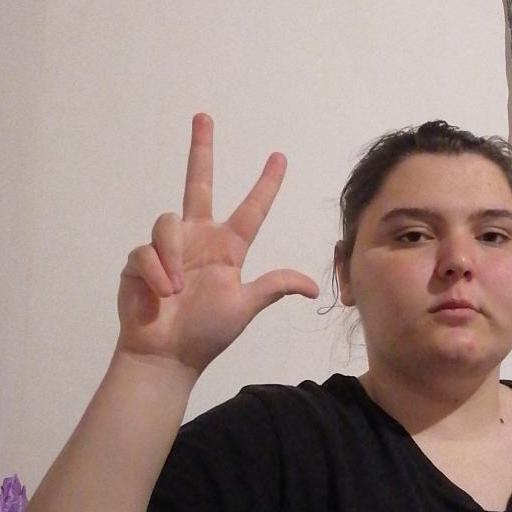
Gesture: three2